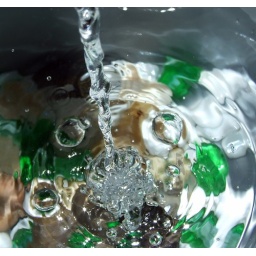
running water over a bowl of water with colored stones